Ferdinand Gueldry

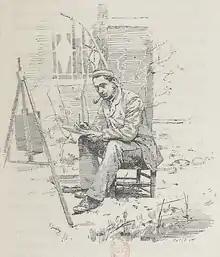
Gueldry: self-portrait, 1883

Joseph Ferdinand Gueldry (21 May 1858 – 17 February 1945) was a French painter. He studied under Jean-Léon Gérôme at École des Beaux-Arts in Paris. Gueldry debuted his artwork at 20 years old in 1878 at the yearly Paris Salon exhibit, and continued to be featured there regularly until 1933. That same year he was also awarded the Chevalier de la Légion d'Honneur. His work was part of the painting event in the art competition at the 1912 Summer Olympics. As a founding member of the Nautical Society at Marne in Joinville-le-Pont ("Société Nautique de Marne") and an avid rower his paintings often depict rowing, regattas and maritime themes. His work is still relevant, with the painting "Launching the boat" sold for US$150,731 in 2017.